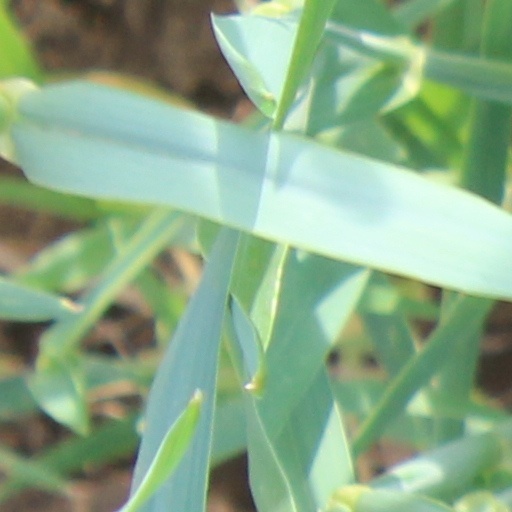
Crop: wheat